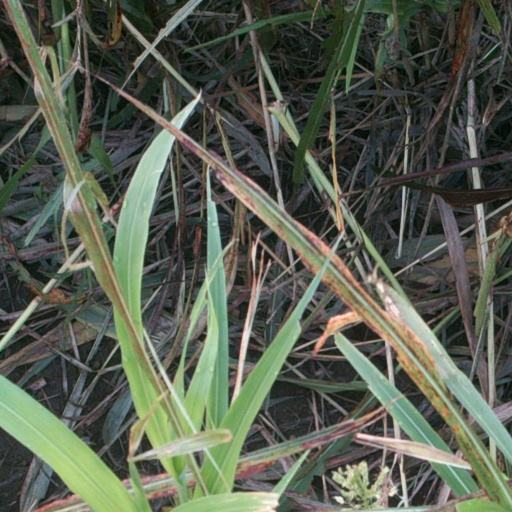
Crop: sorghum